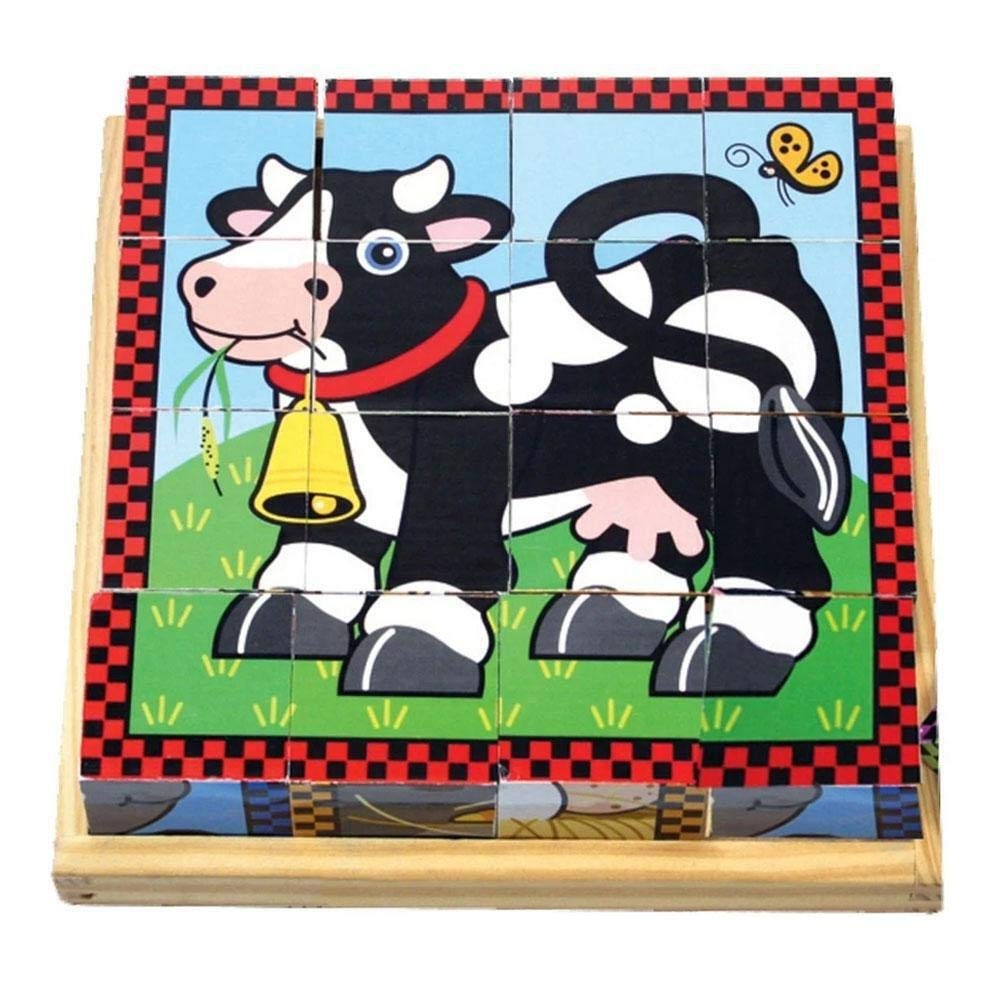
Item Name: Melissa & Doug Farm Cube Puzzle (Set of 6)
Bullet Point: Product Type: Wooden Puzzles
Value: 1.0
Unit: Count

Price: 14.99